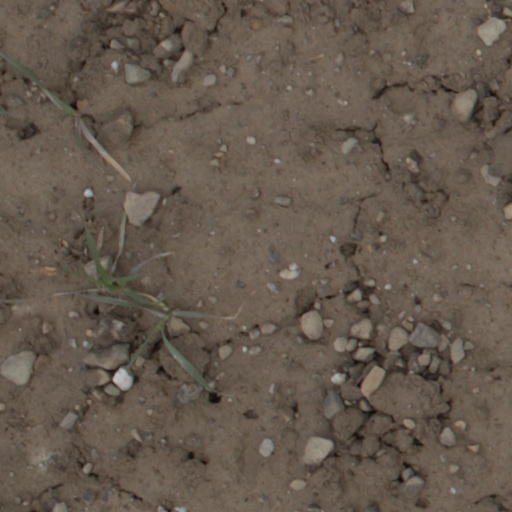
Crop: wheat